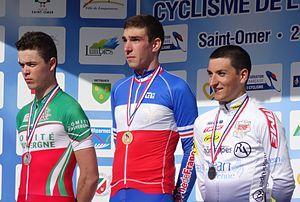
Reportage photographique réalisé le jeudi 21 août à l'occasion des Championnats de France de cyclisme sur route 2014 à Saint-Omer, Pas-de-Calais, Nord-Pas-de-Calais, France. La série A concerne le championnat de France du contre-la-montre juniors hommes, la série B le championnat de France du contre-la-montre espoirs hommes, la série C la remise des prix aux juniors hommes et la série D la remise des prix aux espoirs hommes. Depicted people&#58
Bruno Armirail est un coureur cycliste français né le 11 avril 1994 à Bagnères-de-Bigorre, membre de l'équipe Groupama-FDJ.
Rémi Cavagna, né le 10 août 1995 à Clermont-Ferrand, est un coureur cycliste français, membre de l'équipe Deceuninck-Quick Step depuis 2017. Surnommé le « TGV de Clermont-Ferrand », il a notamment remporté le championnat de France du contre-la-montre en 2020 et une étape du Tour d'Espagne 2019.
Les championnats de France de cyclisme sur route 2014 se déroulent à :